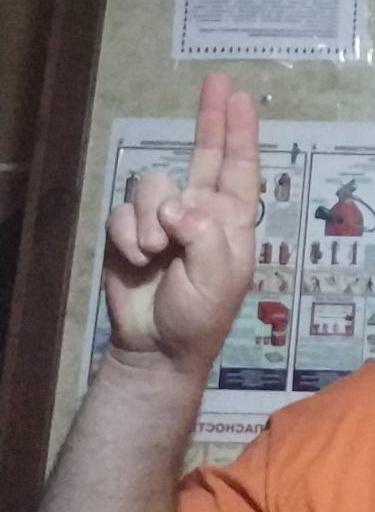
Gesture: two_up